Maynard Street

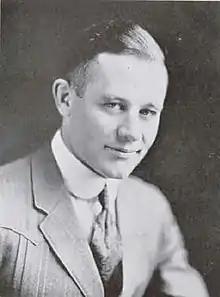
Street pictured in "The Boiling Pot 1924", Kalamazoo yearbook

John Maynard Street (December 12, 1898 – January 5, 1993) was an American college football and college basketball coach. Street was the head football coach at Kalamazoo College in Kalamazoo, Michigan. He held that position for the 1923 and 1924 seasons. His coaching record at Kalamazoo was 2–16.